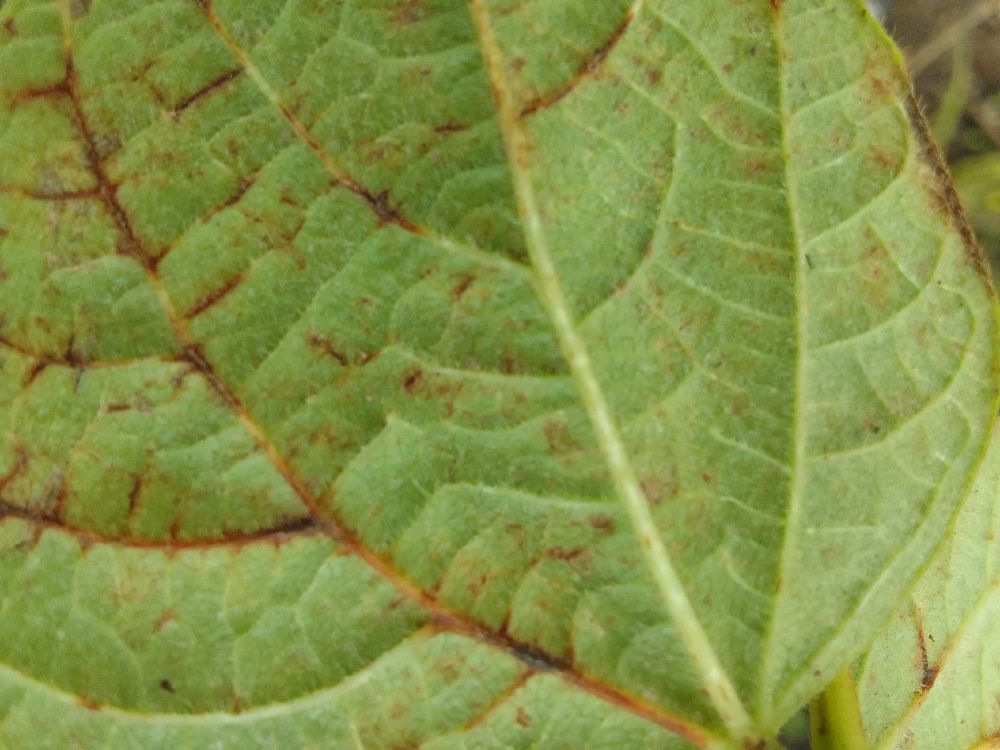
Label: anthracnose